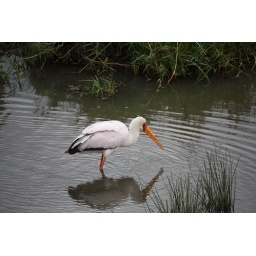
bird in water